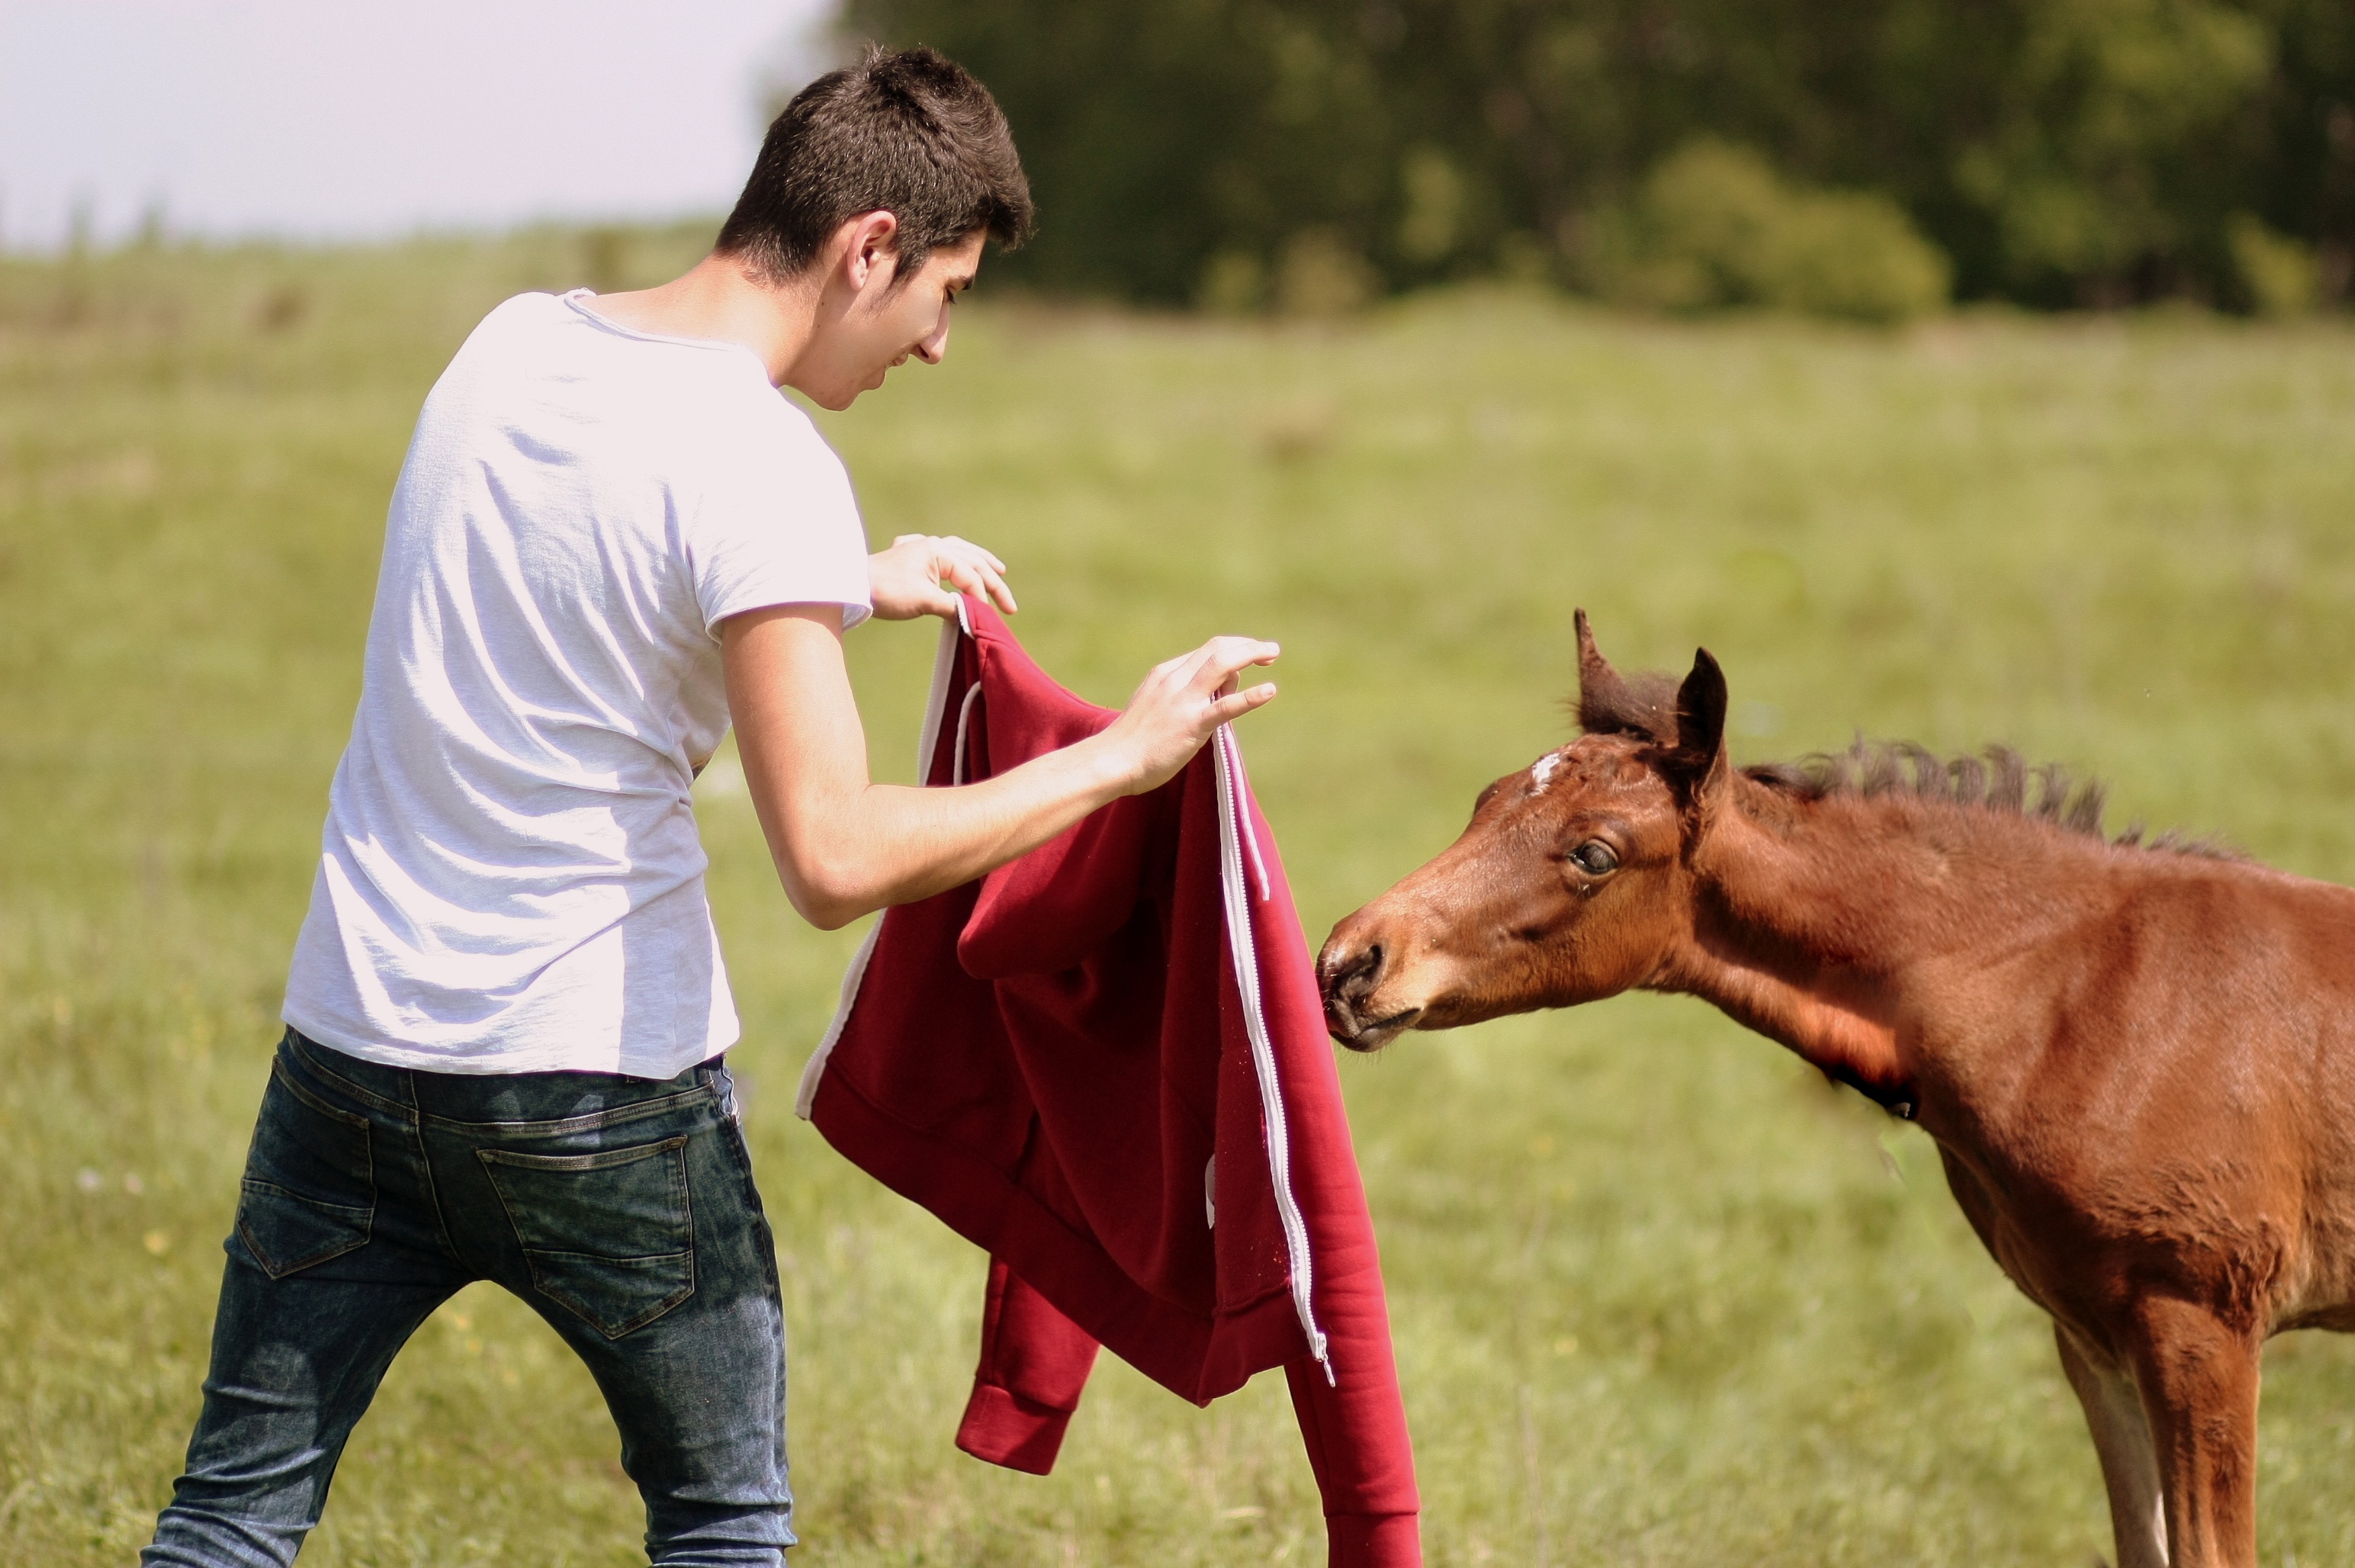
play, boy, horse, mammal, stallion, mare, foal, horse like mammal, mustang horse